Angadipuram Laterite

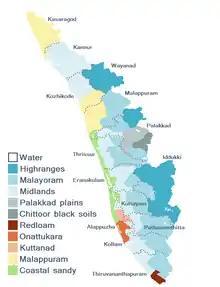
Kerala agro-ecological zones map

Angadipuram is situated in the Malappuram district, which lies in northern Kerala, and is bounded on the north by Wayanad and Kozhikkode districts, on the northeast by Tamil Nadu, on the southeast and south by Palakkad District, on the southwest by Thrissur District, on the west by the Arabian Sea, and on the northwest by Kozhikode District (see Kerala eco zones map). The geographical distribution of laterite is not limited to Angadipuram in Malappuram district but it is also found in the midland regions and highlands of Kerala. Its occurrence extends to Aleppey, Quilon, Thiruvananthapuram, Kottayam, Trichur and Cannanore districts. Overall, in the landform of Kerala which has seven landscape ecological zones, laterites account for a major share of 50%. This land form comprises lateritic mesa, mounds, slopes and ridges. This dominant laterite setting is delimited between altitudes and (though found up to elevation and extends from the northern end to the southern tip of the state. Further, as the topography changes a few kilometers from the sea to the east, there are numerous valleys called "elas" where patches of paddy fields, coconut and arecanut groves are seen. Incidence of laterite in other parts of India is reported in the states of Karnataka Maharashtra and Gujarat.